1872 United States presidential election

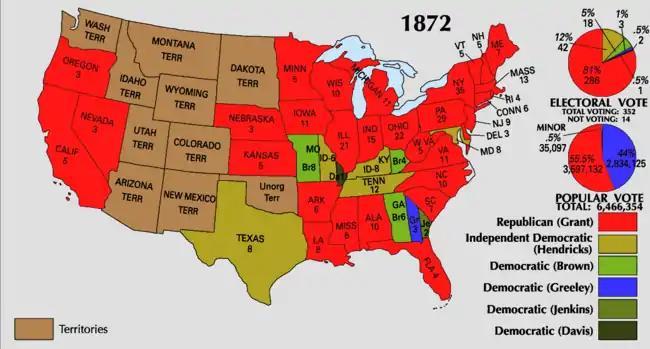

Source: Data from Walter Dean Burnham, "Presidential ballots, 1836–1892" (Johns Hopkins University Press, 1955) pp 247–57.